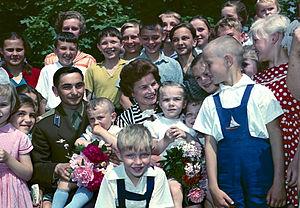
Valeri Fiodorovitch Bykovski est un cosmonaute soviétique, né le 2 août 1934 à Pavlovski Possad et mort le 27 mars 2019 à Leonikha, village de l'oblast de Moscou.